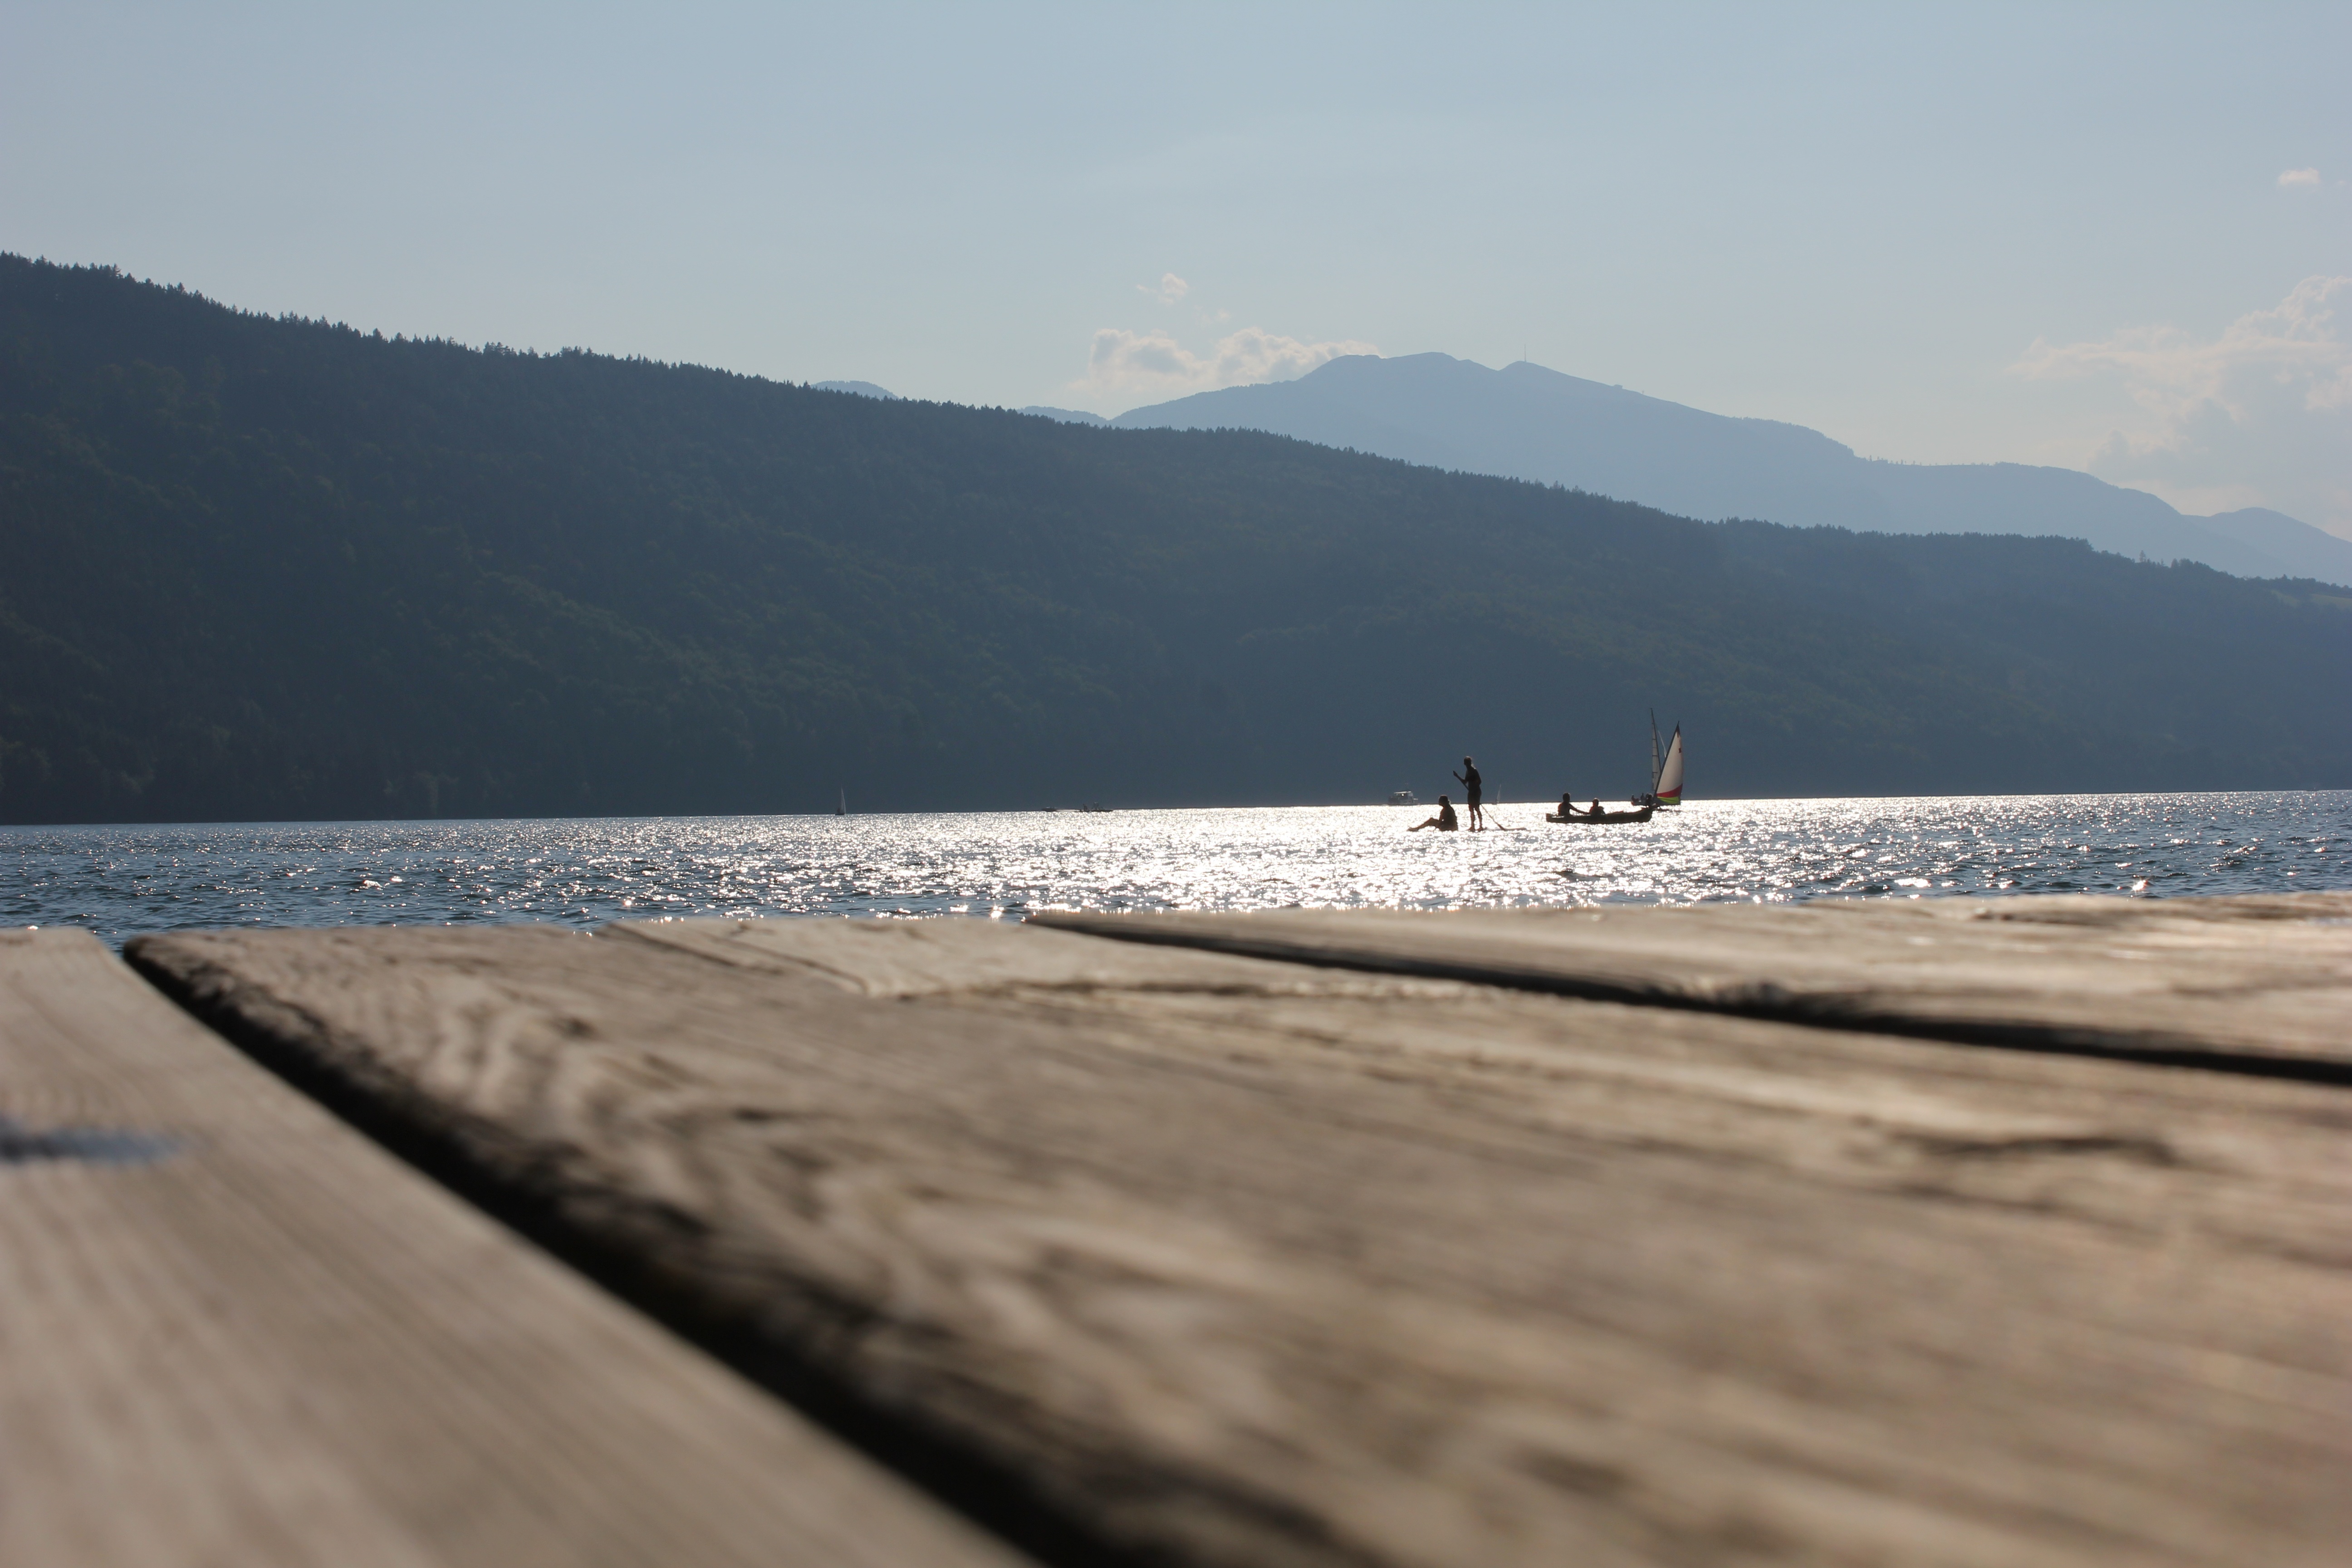
beach, sea, coast, water, nature, sand, ocean, horizon, sky, boardwalk, bridge, shore, wave, lake, atmosphere, idyllic, web, vehicle, holiday, bay, reservoir, jetty, leisure, body of water, mountains, outlook, waters, wooden boards